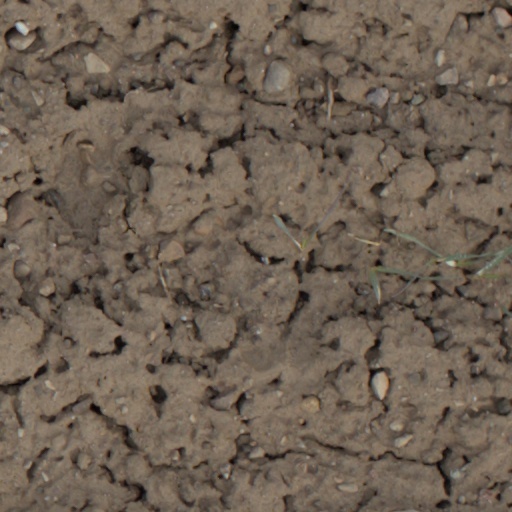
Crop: wheat